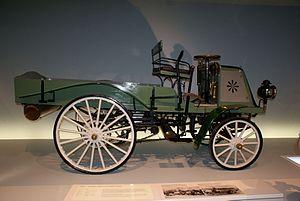
Daimler Motor-Lastwagen est le premier camion à moteur à essence de l'histoire de l'automobile, fabriqué en 1896, par le constructeur automobile allemand Daimler-Motoren-Gesellschaft, qui devient Mercedes-Benz / Mercedes-Benz Trucks en 1926.